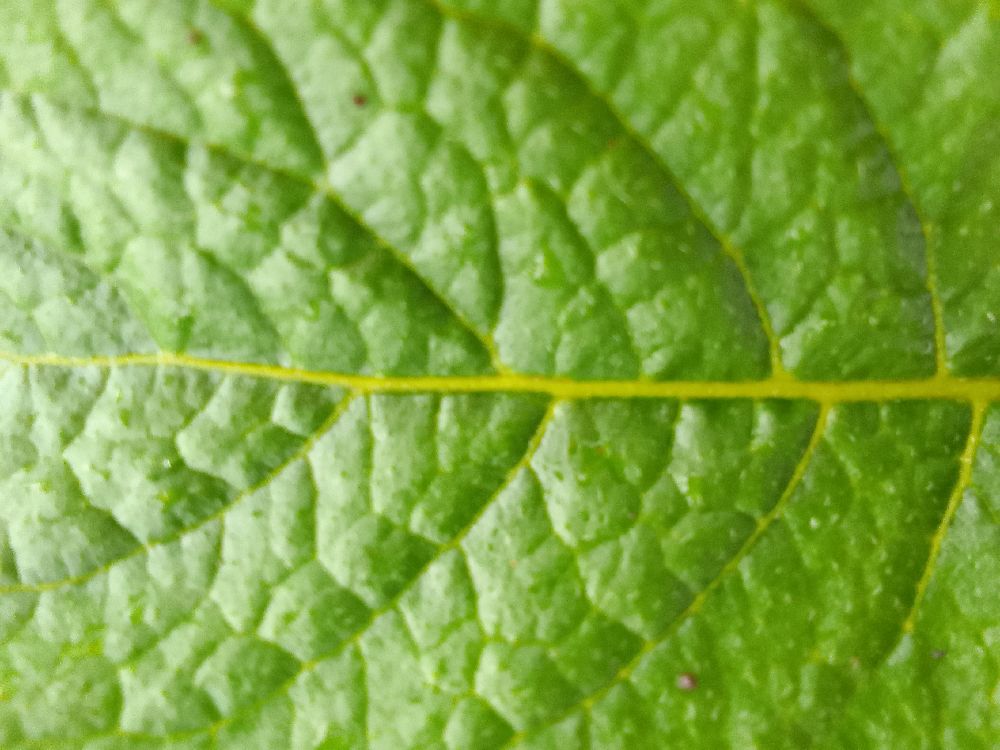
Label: Healthy